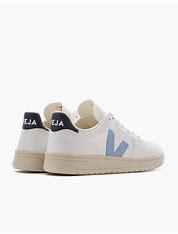
Brand: Veja
Model: V 10 CWL